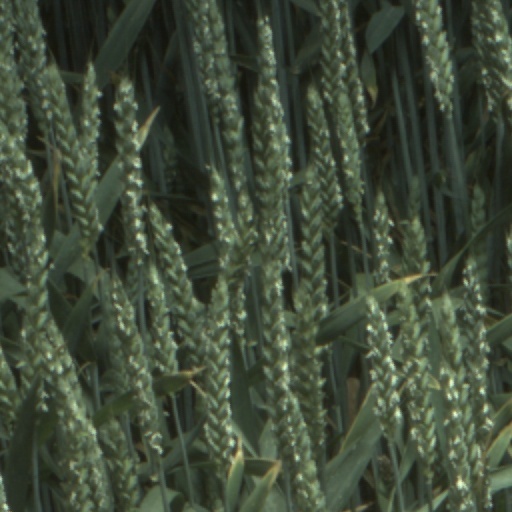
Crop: wheat